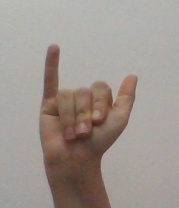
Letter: ya